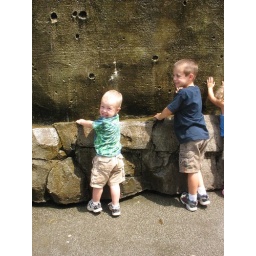
Washing up in the wall of water